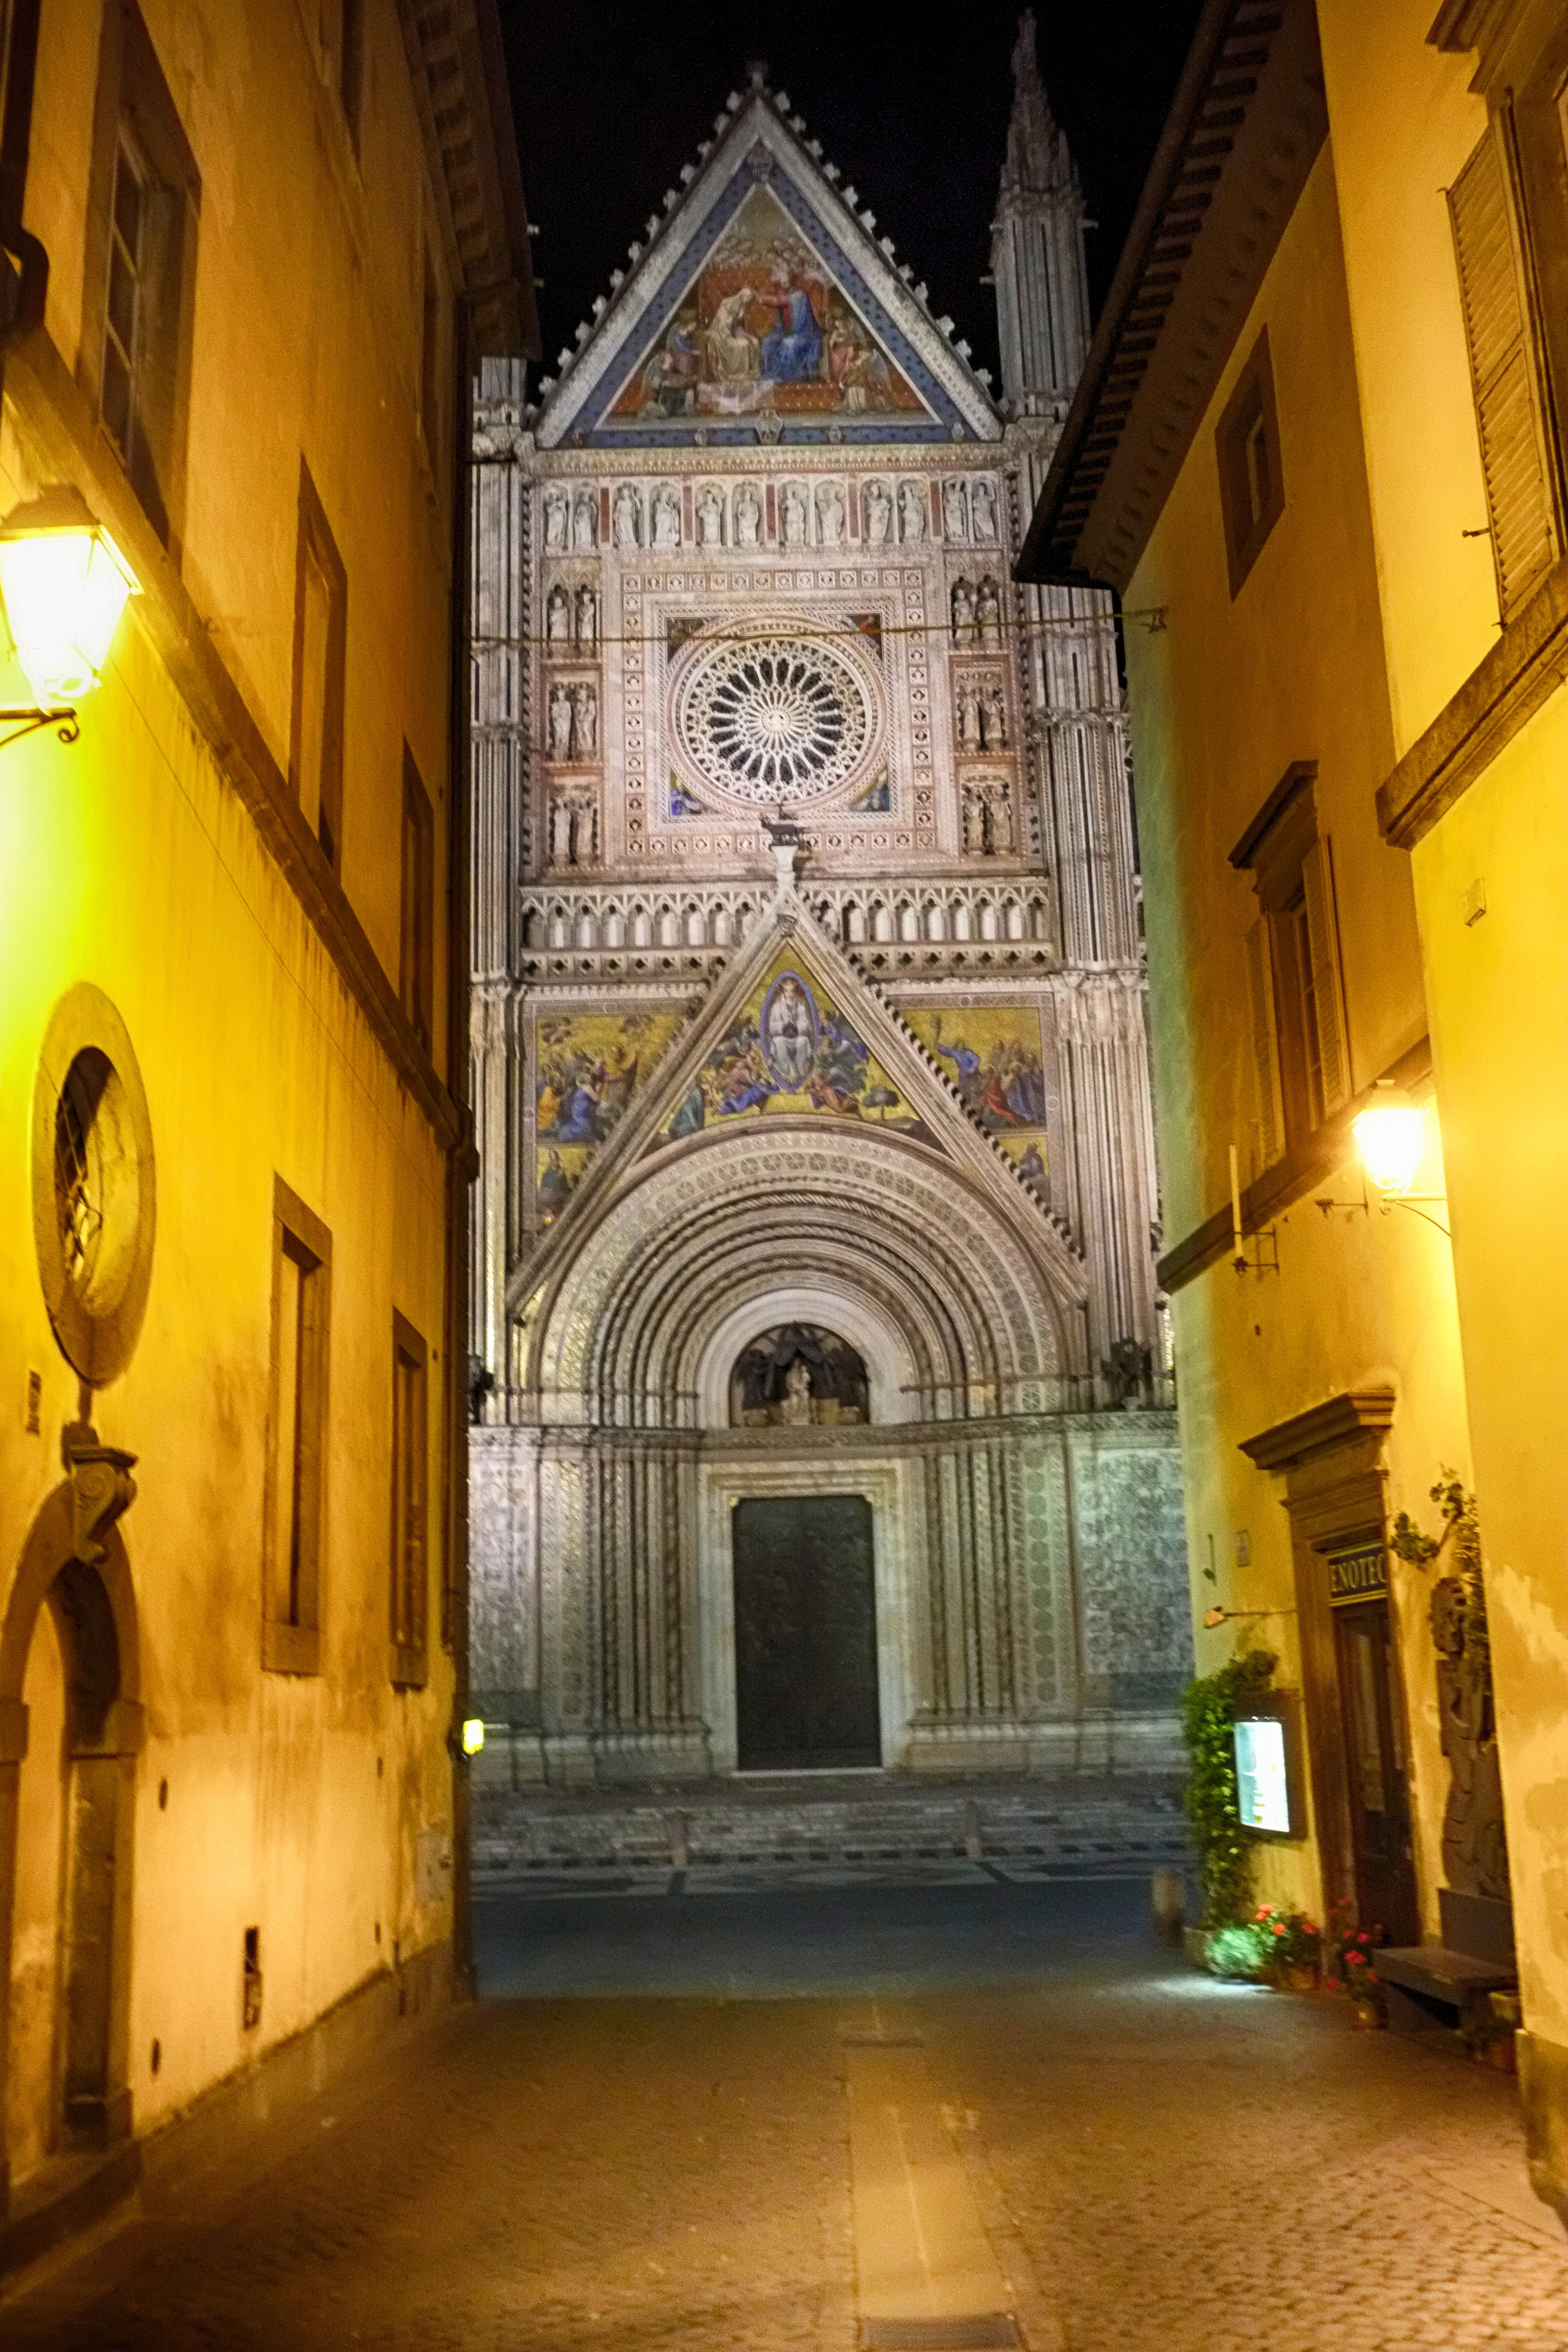
building, italy, facade, church, cathedral, chapel, place of worship, symmetry, synagogue, basilica, fuji, fujix, fujixe1, e1, orvieto, ancient history